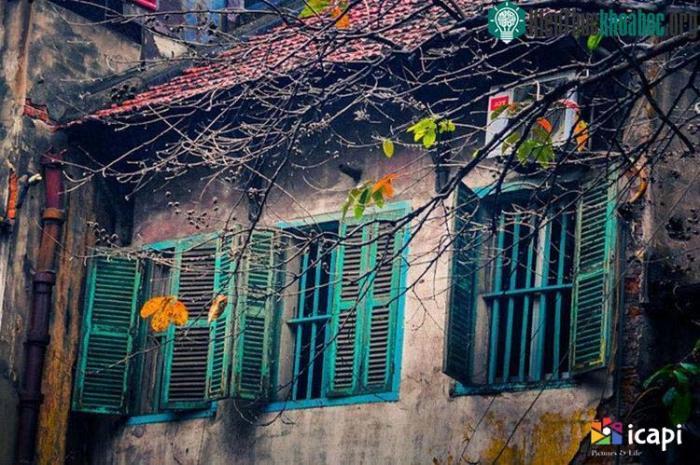
đây là hình ảnh chụp tầng trên của một ngôi nhà cũ